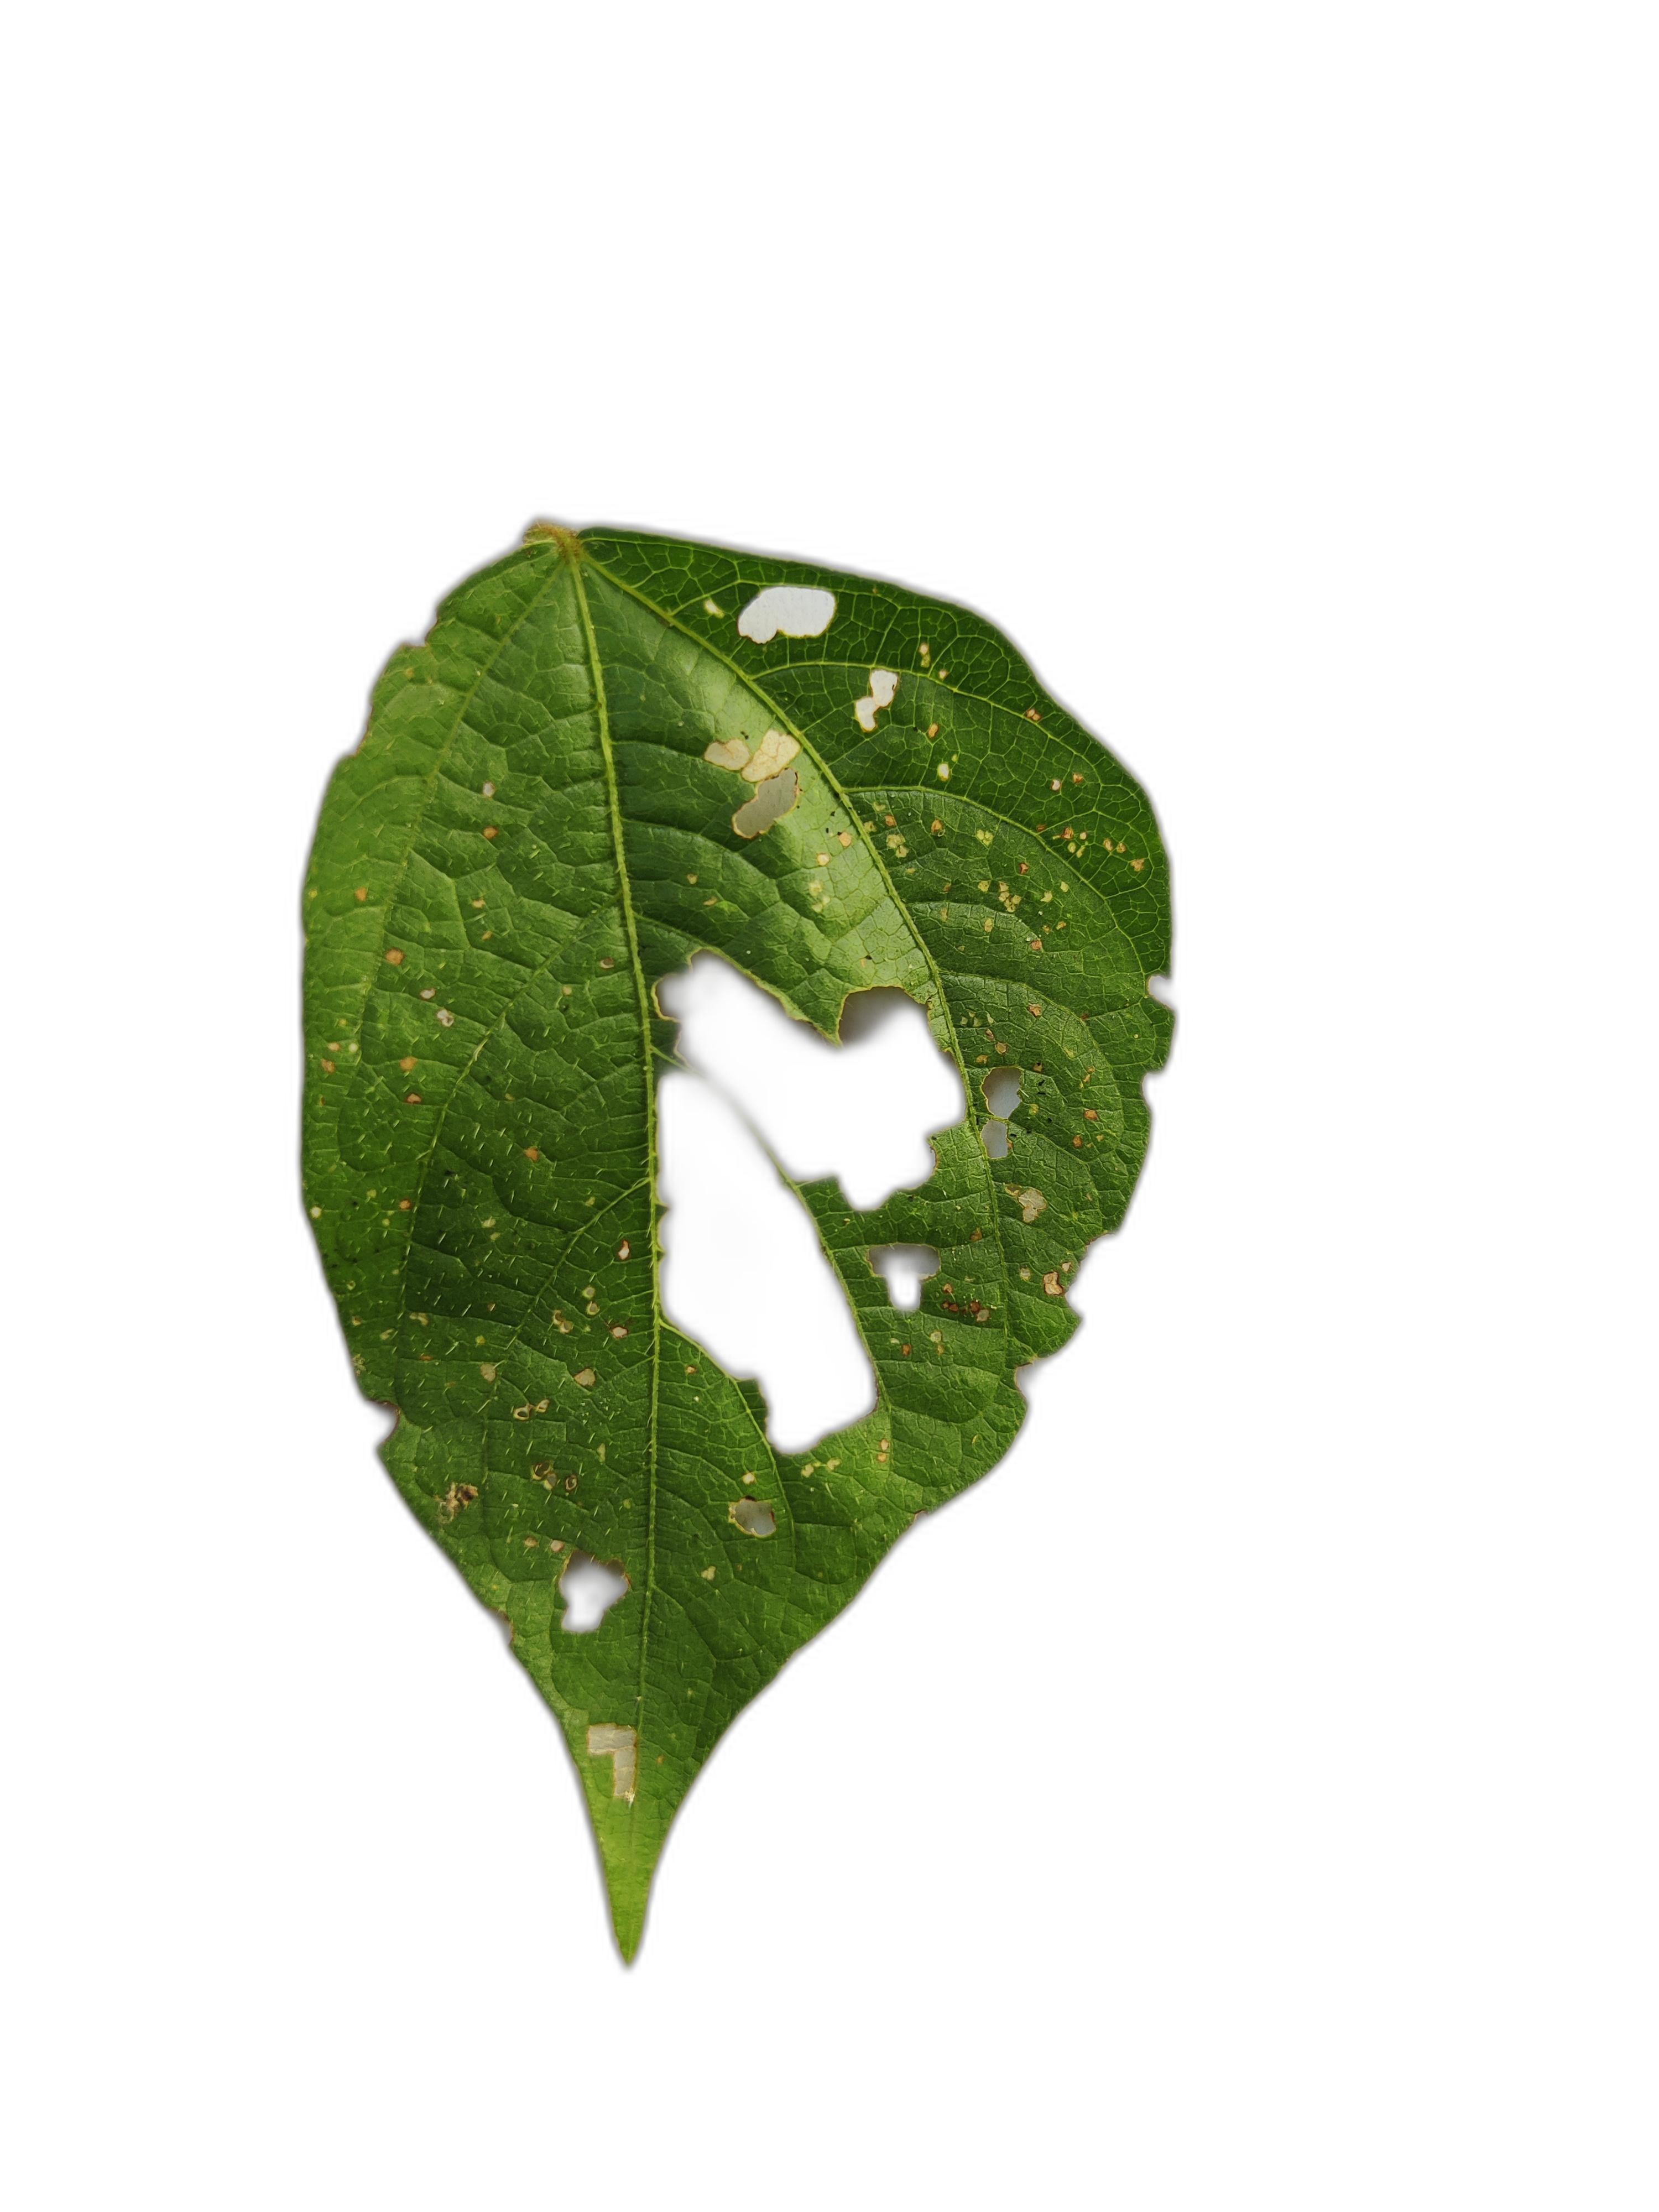
Label: Cercospora leaf spot